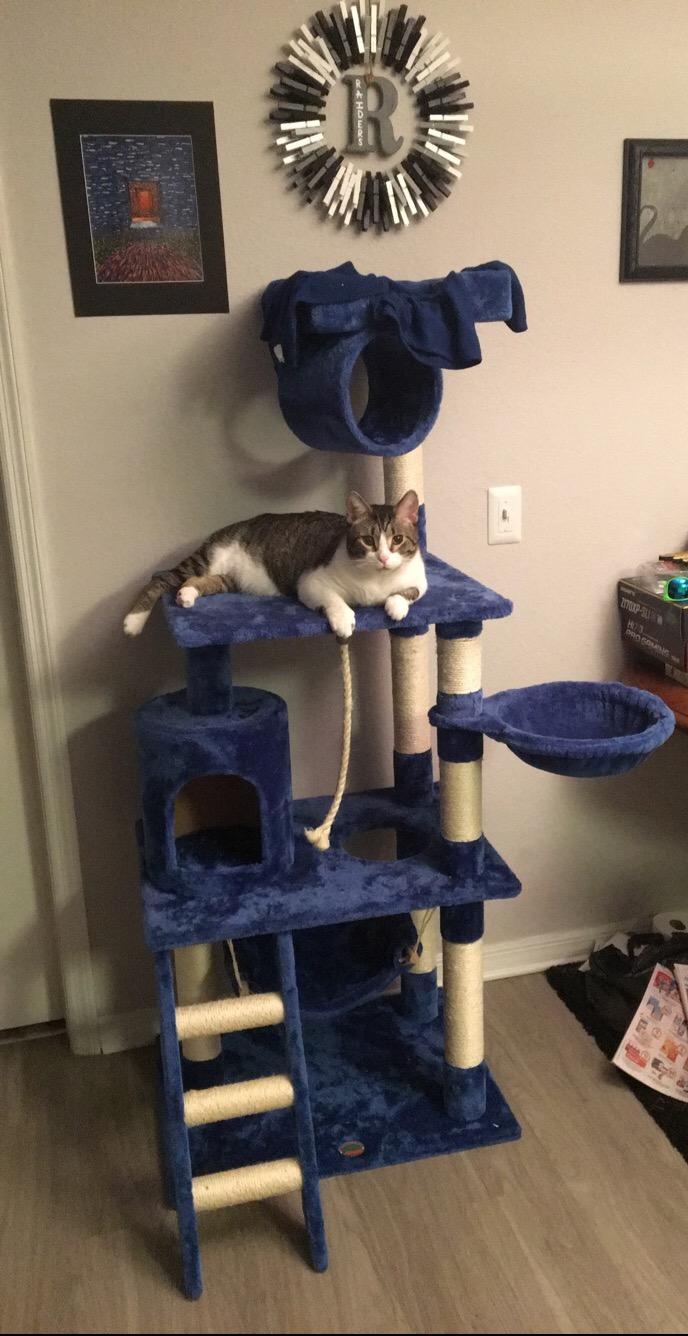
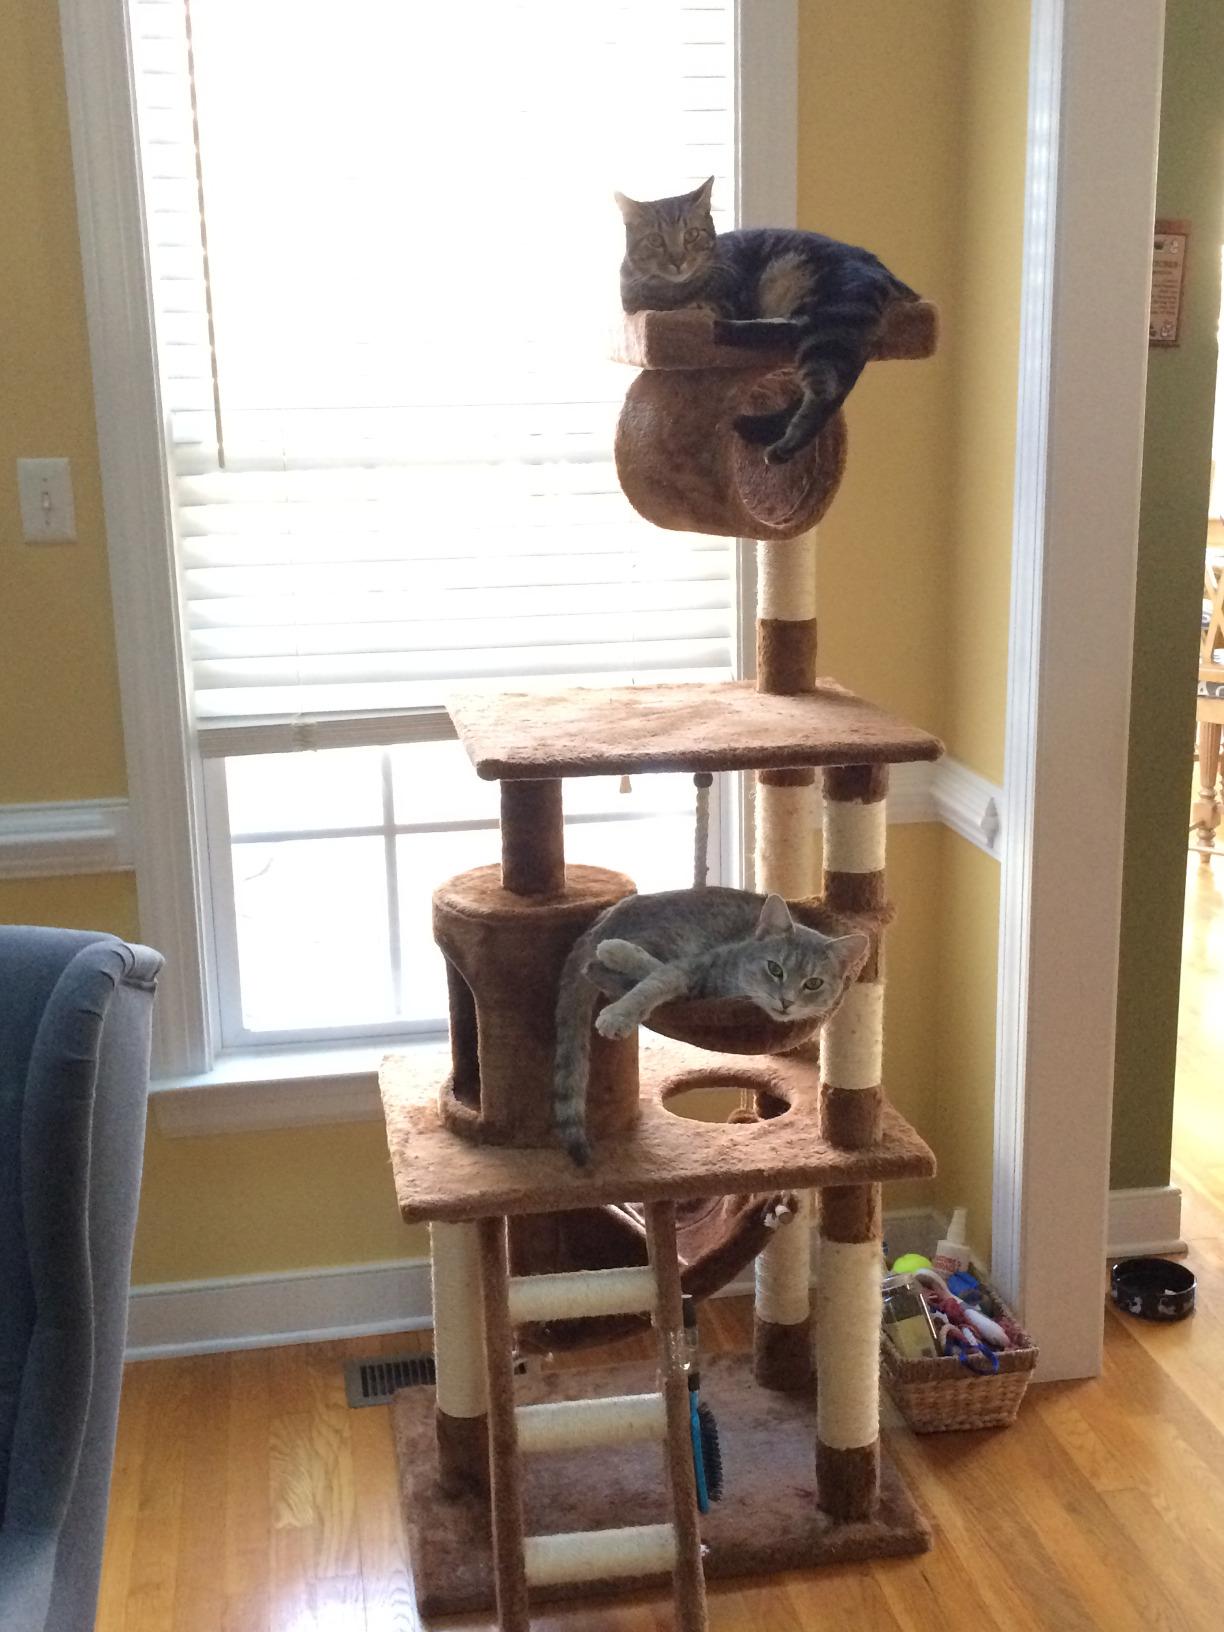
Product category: items_cat tree
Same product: no